Morning Musume

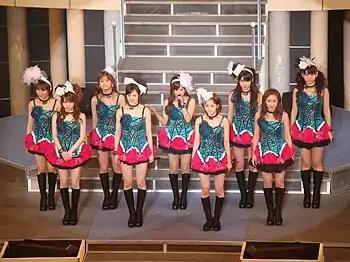
"Platinum 9 Tour" in spring 2009

Morning Musume released their 39th single, "Shōganai Yume Oibito", on May 13, 2009, attaining a rank of number one on the Oricon weekly chart for the first time since their "Aruiteru" single in late 2006. It also became the group's first number one single to feature eighth generation members Aika Mitsui, Jun Jun, and Lin Lin.